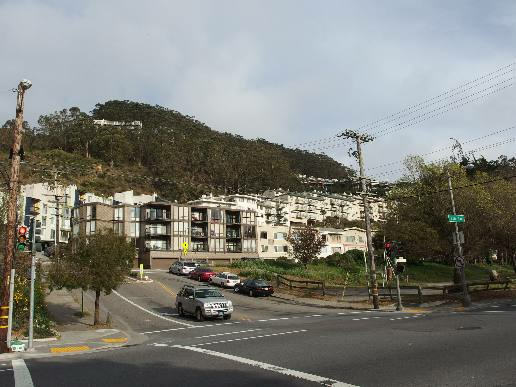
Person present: No